Easton Corbin

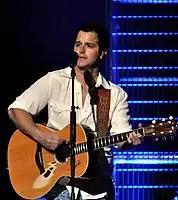
Easton Corbin in concert in 2013

Dan Easton Corbin (born April 12, 1982) is an American country music singer. He signed to Mercury Records Nashville in 2009 and released his self-titled debut album in March 2010, featuring the two number-one hits "A Little More Country Than That" and "Roll with It", as well as the number-14 hit "I Can't Love You Back". His second album, "All Over the Road", was released in September 2012. Its first single, "Lovin' You Is Fun", was released in February 2012. The album's second single, "All Over the Road", was released in January 2013. As of 2021, he had sold over 500,000 albums and over 5 million singles. His song "Are You with Me" became an international hit in a remix version released by the Belgian DJ and record producer Lost Frequencies.